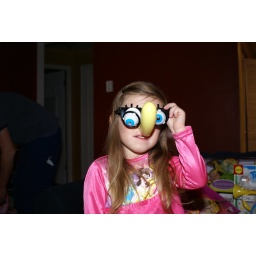
Uncle Chris and the girls at his house in Seattle, WAUncle Chris and the girls at his house in Seattle, WA